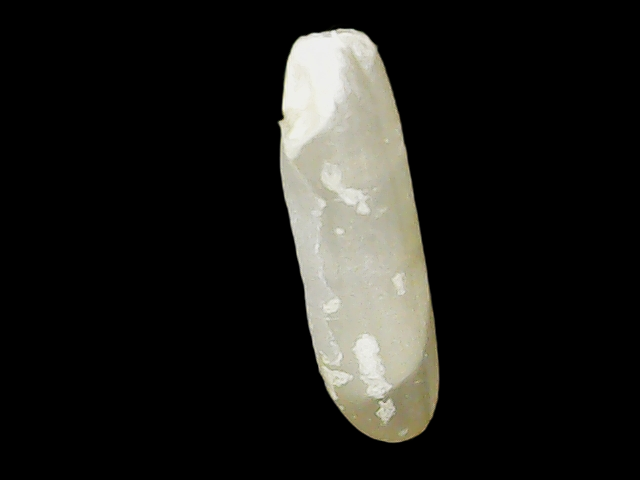
Rice variety: Binadhan14